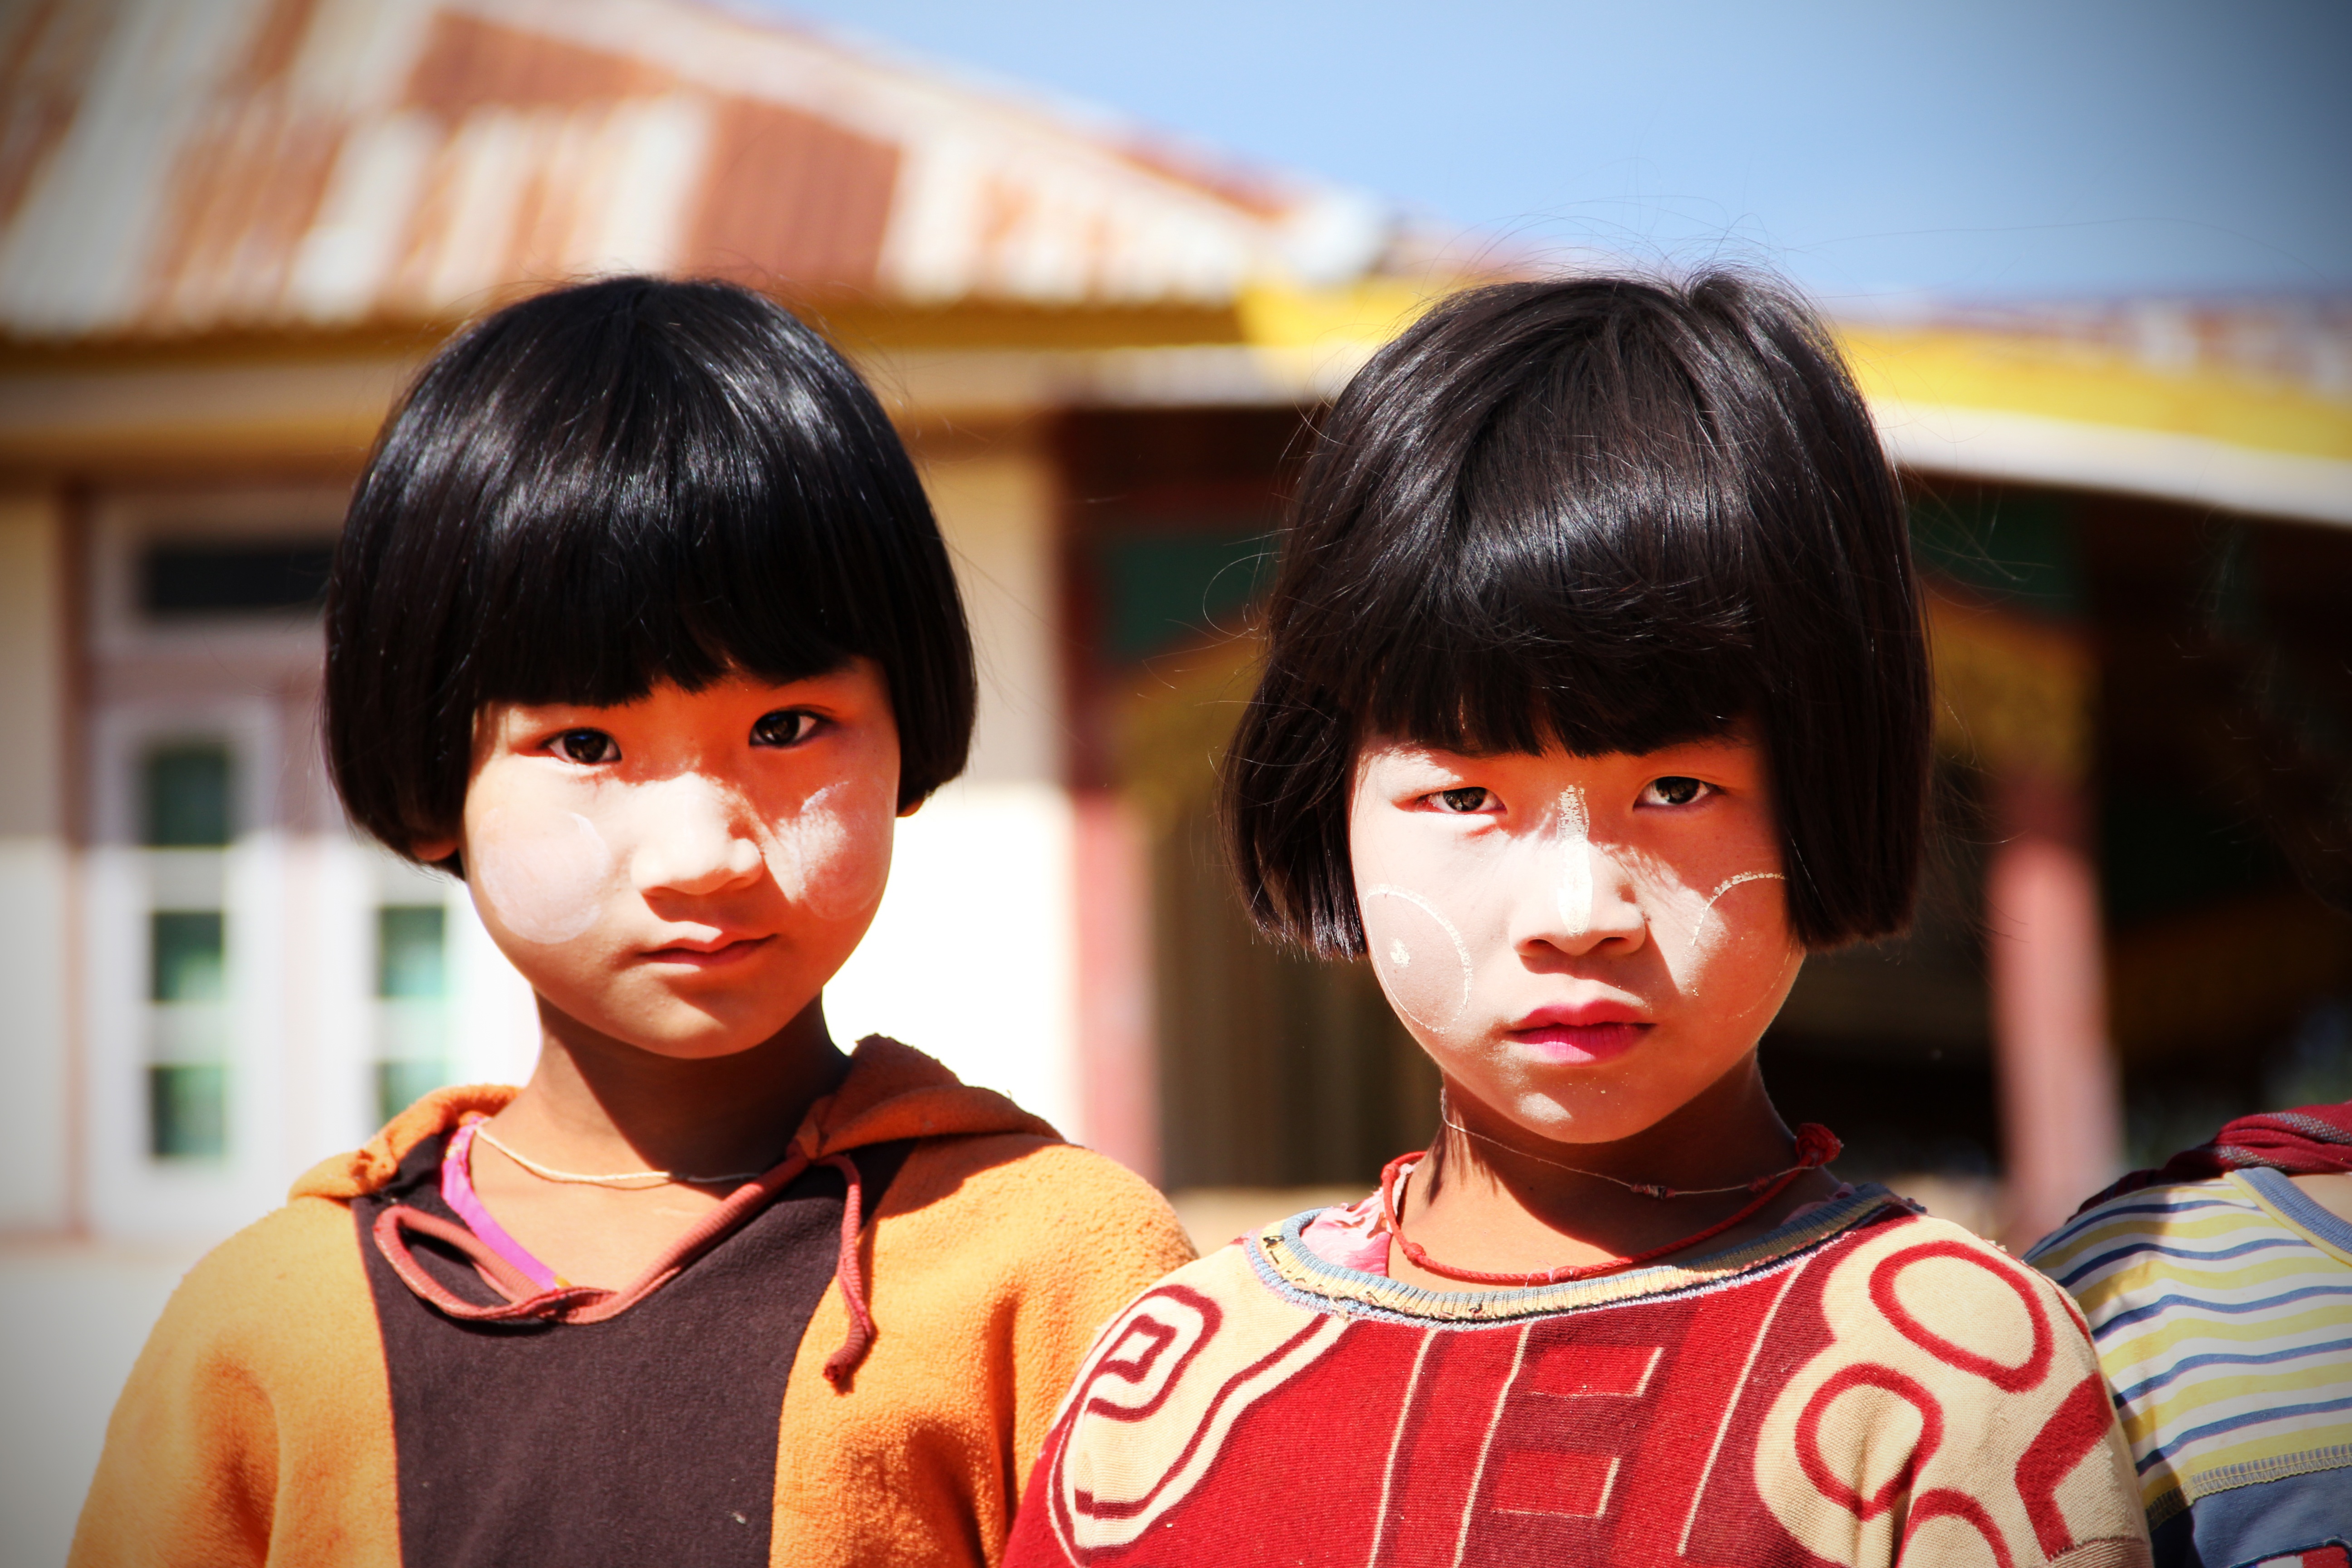
people, girl, male, red, color, child, clothing, curiosity, children, fun, happy, temple, head, costume, anime, sweetness, cheek painting